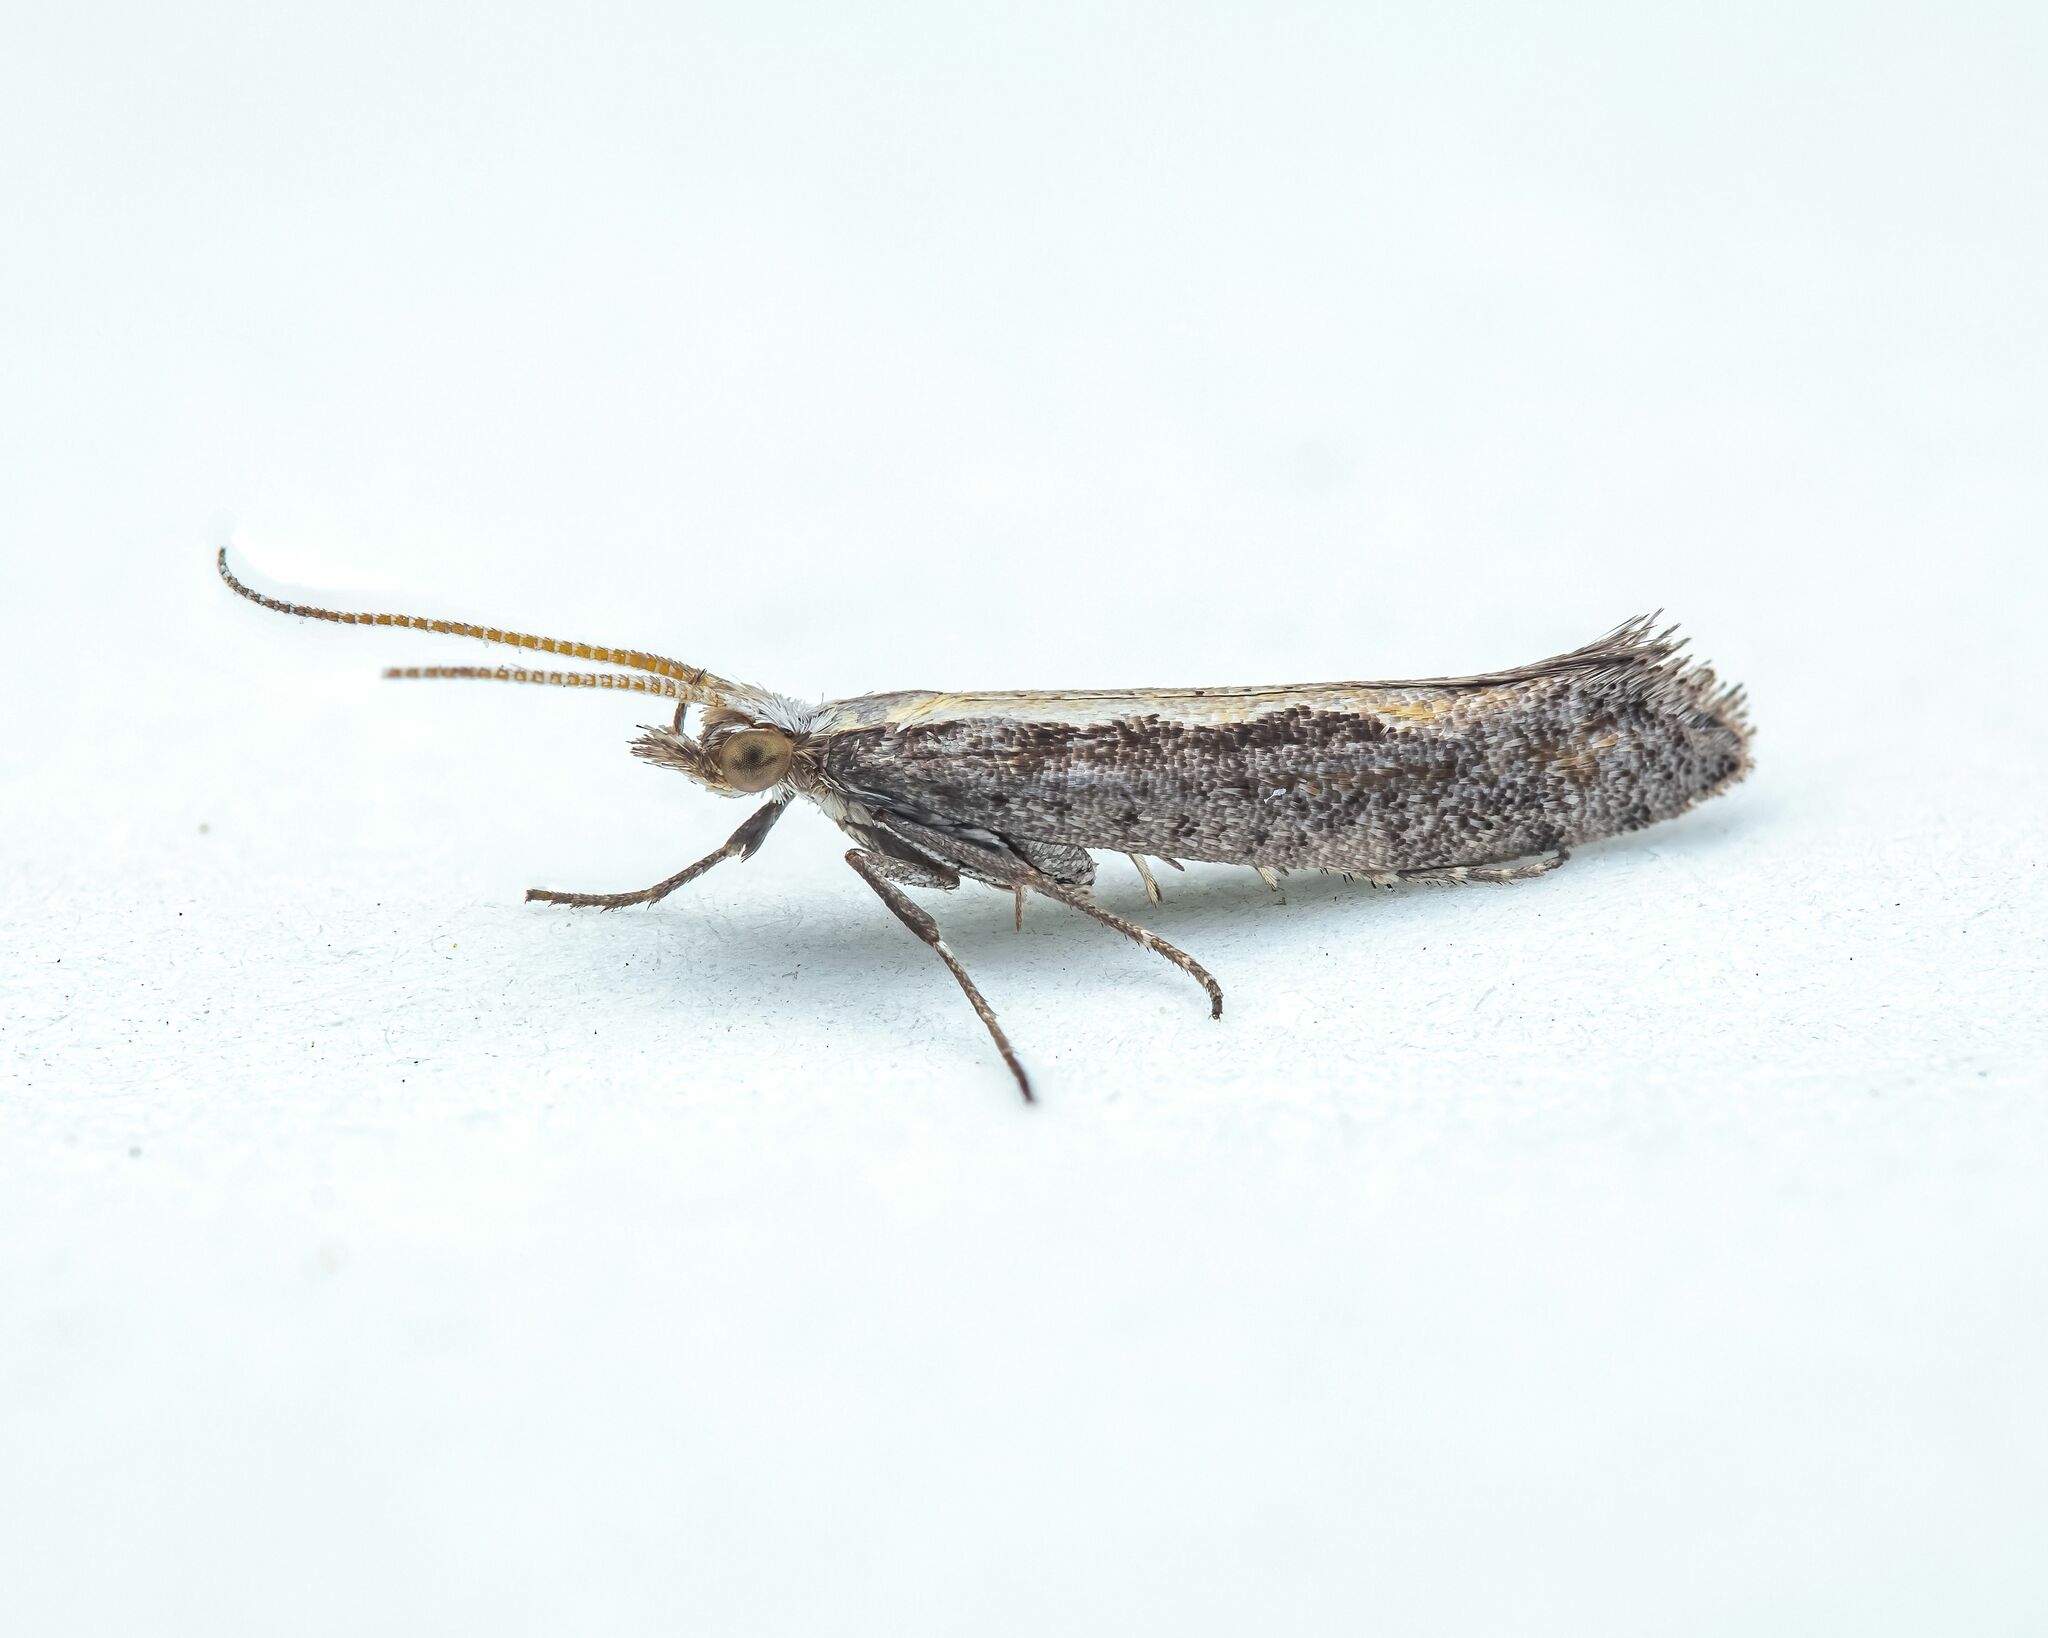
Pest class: diamondback_moth